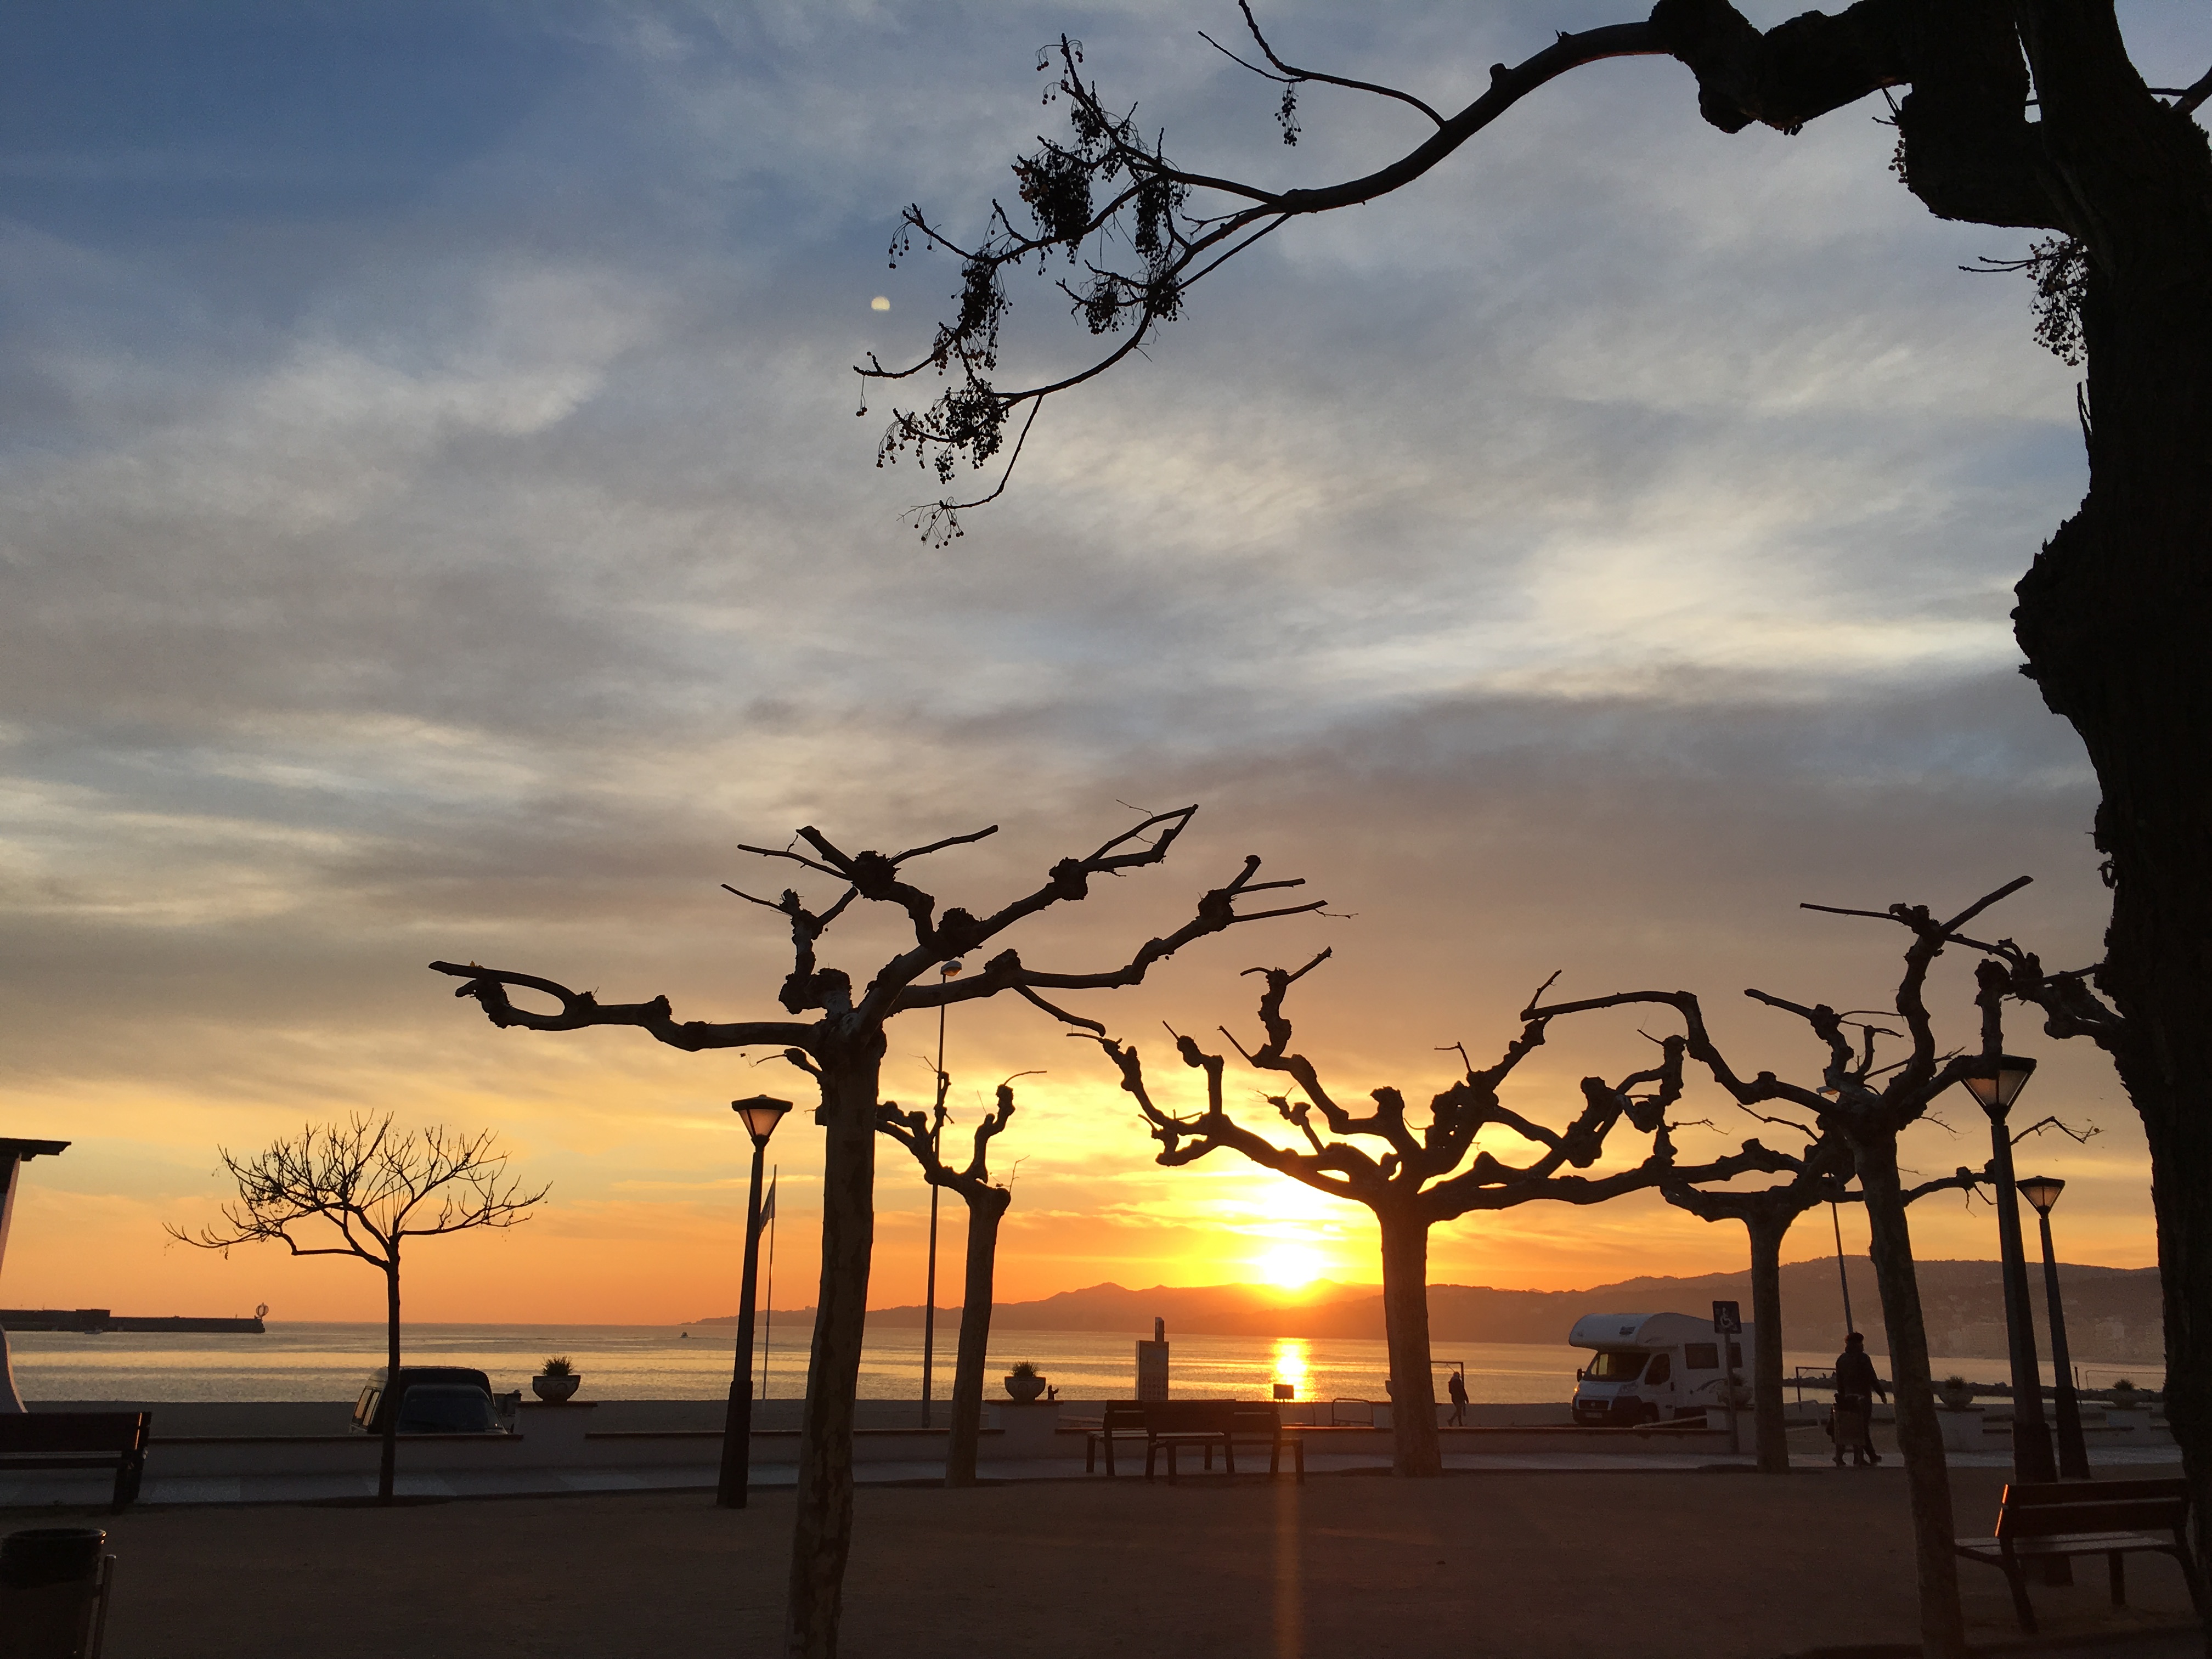
mar, sky, tree, branch, woody plant, cloud, sunset, sunrise, morning, evening, dawn, dusk, afterglow, plant, sea, horizon, sunlight, calm, meteorological phenomenon